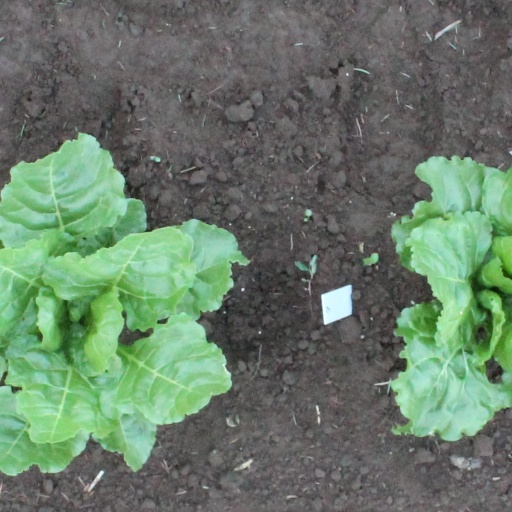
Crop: sugar beet